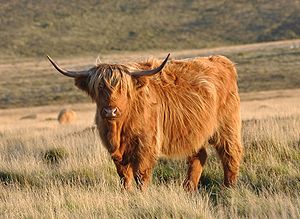
Skotsk Højlandskvæg
En rød ko af racen
Skotsk Højlandskvæg er en kødkvægsrace, der oprindeligt stammer fra det skotske højland i Skotland.